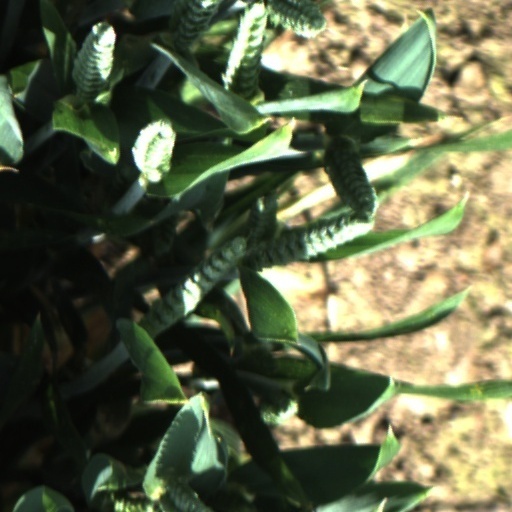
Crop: wheat